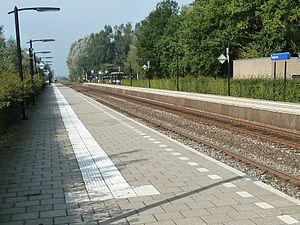
La gare de Grijpskerk est une gare néerlandaise située à Grijpskerk, dans la province de Groningue.